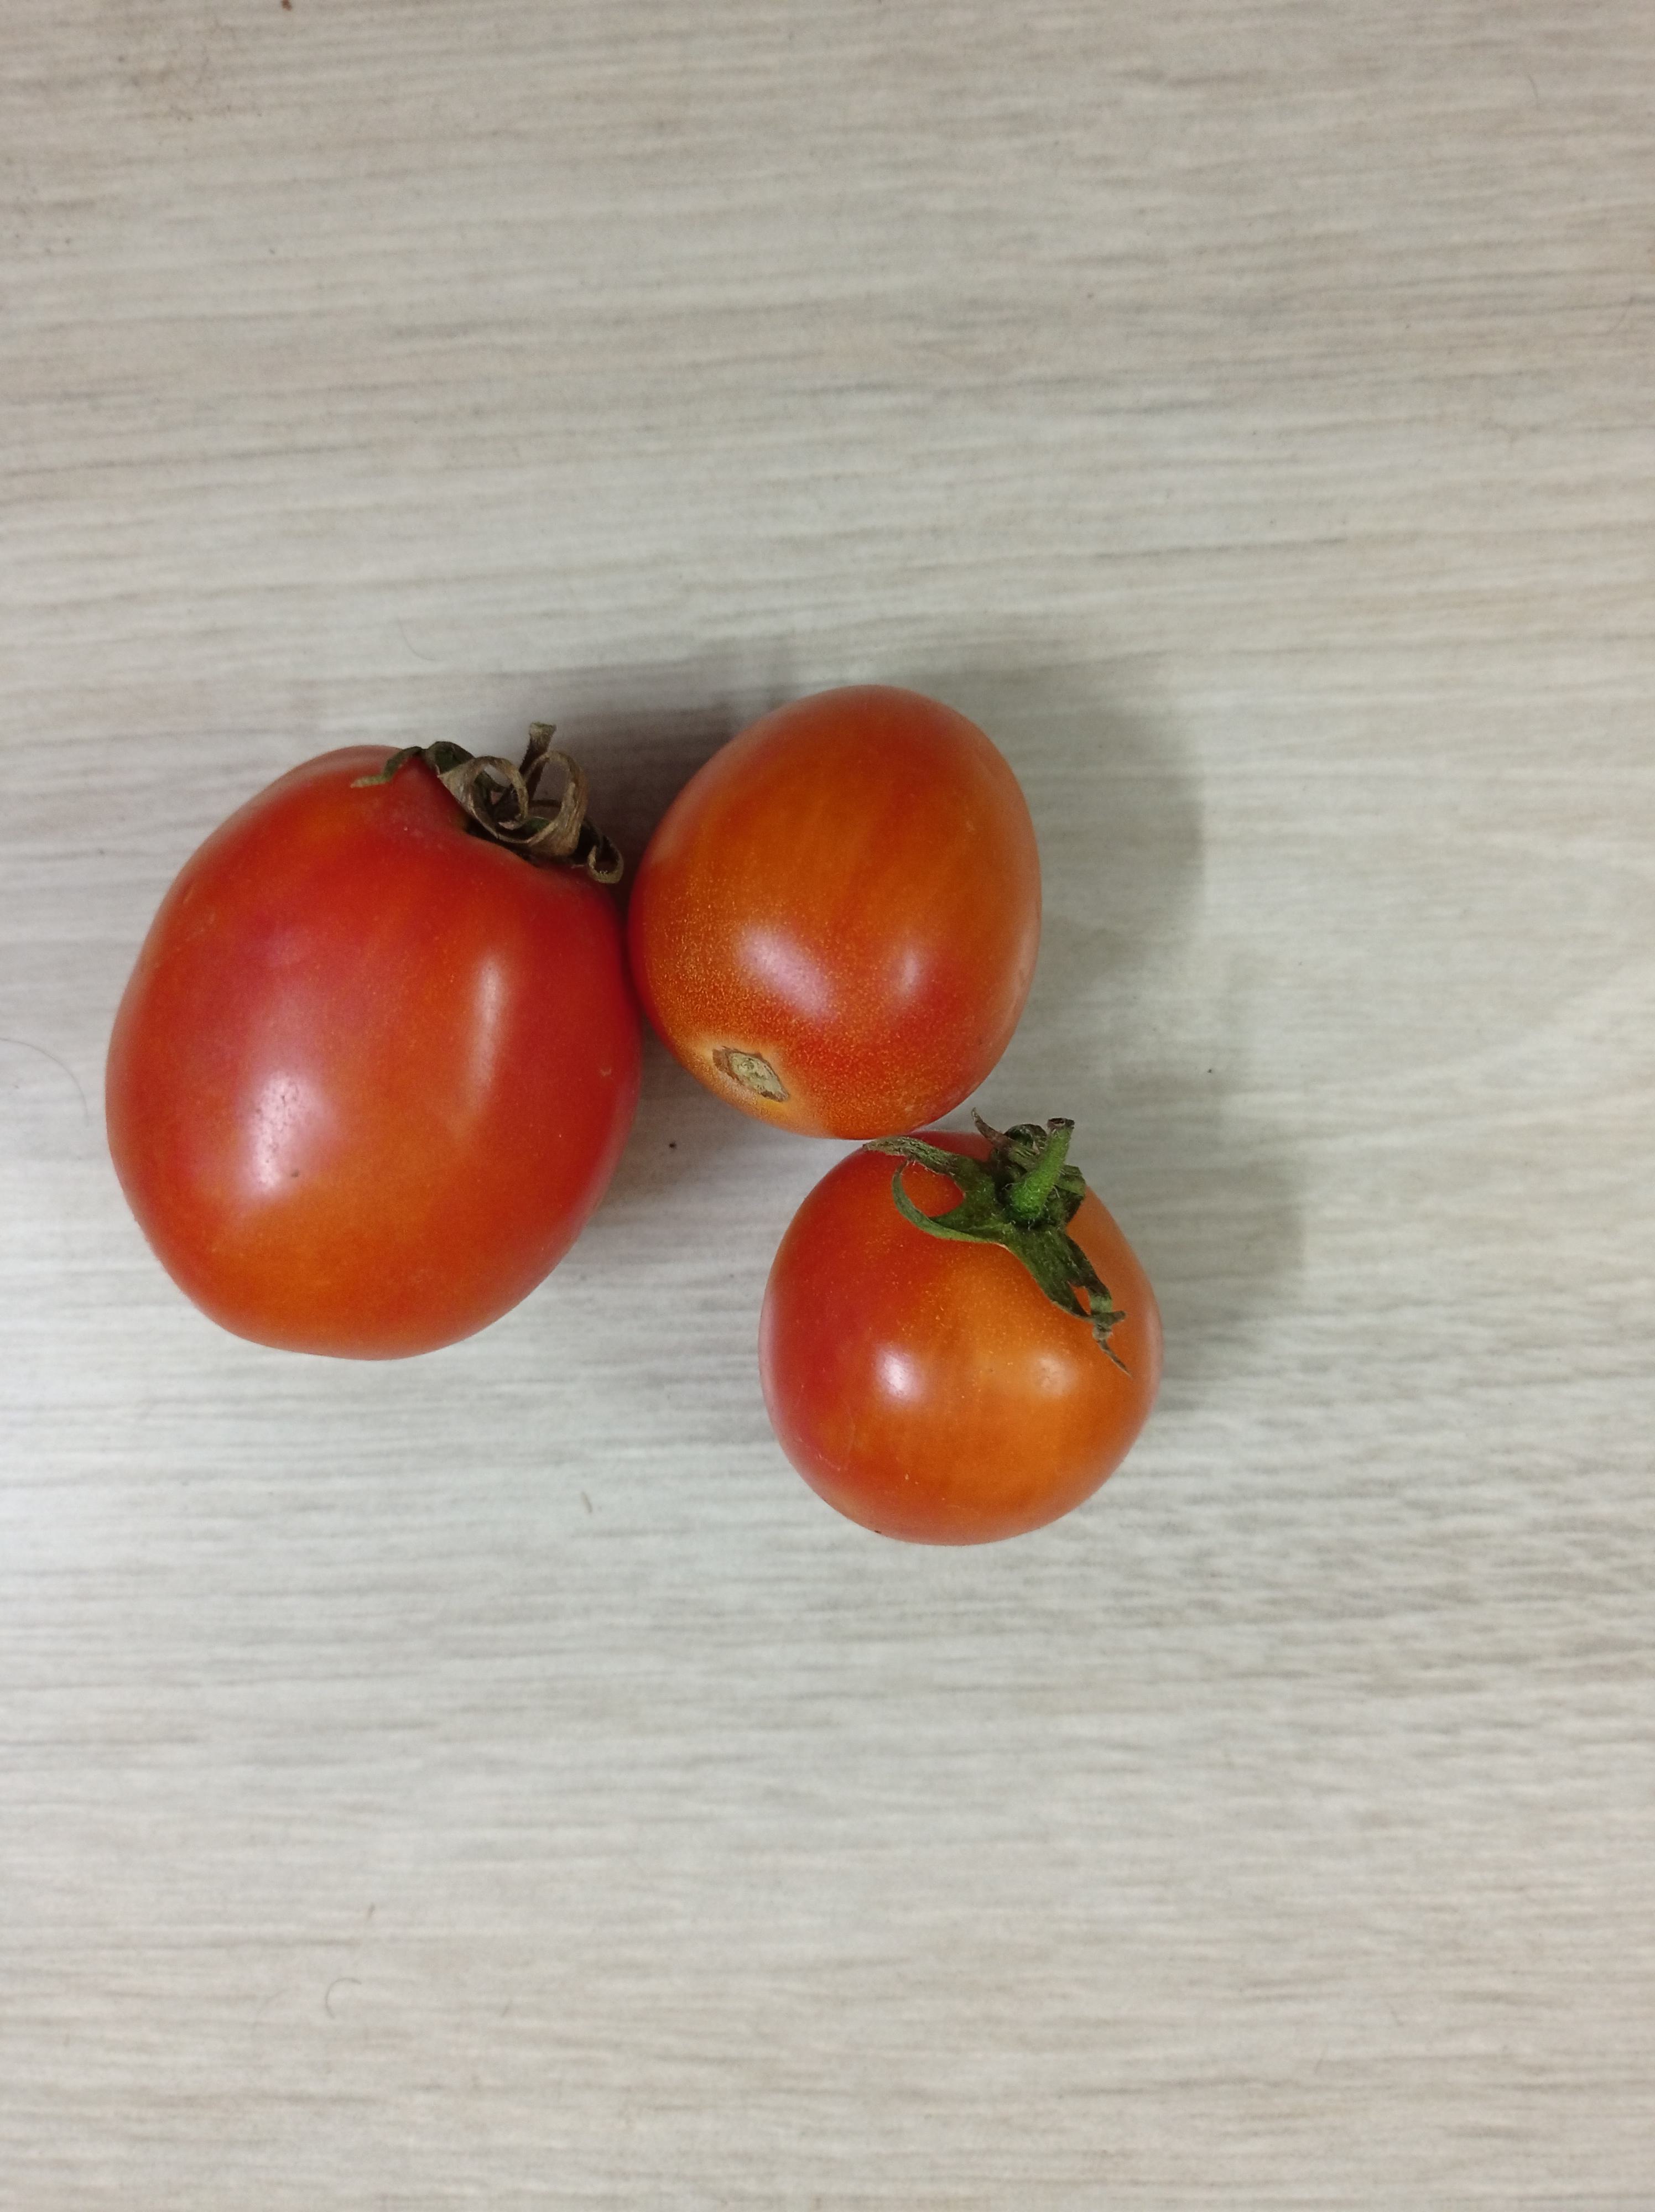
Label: Fresh